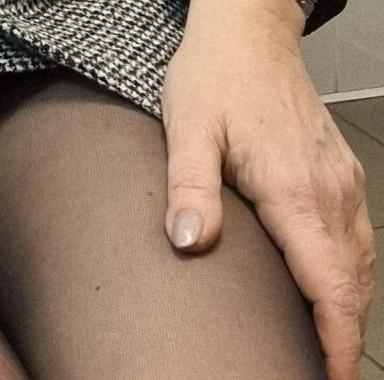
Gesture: no_gesture